Příbram

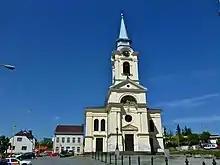
Church of Saint Adalbert

The landmark of the town centre is the Church of Saint James the Great. It is originally a Gothic building the first half of the 13th century, and is the oldest monument in Příbram. It was rebuilt several times, most notably in the Baroque style in the 18th century. The current form of the church dates from 1869, when the tower acquired four side Neo-Gothic turrets. The most valuable interior decoration includes two wood carvings by Ignác František Platzer and a tin baptismal font from 1511.